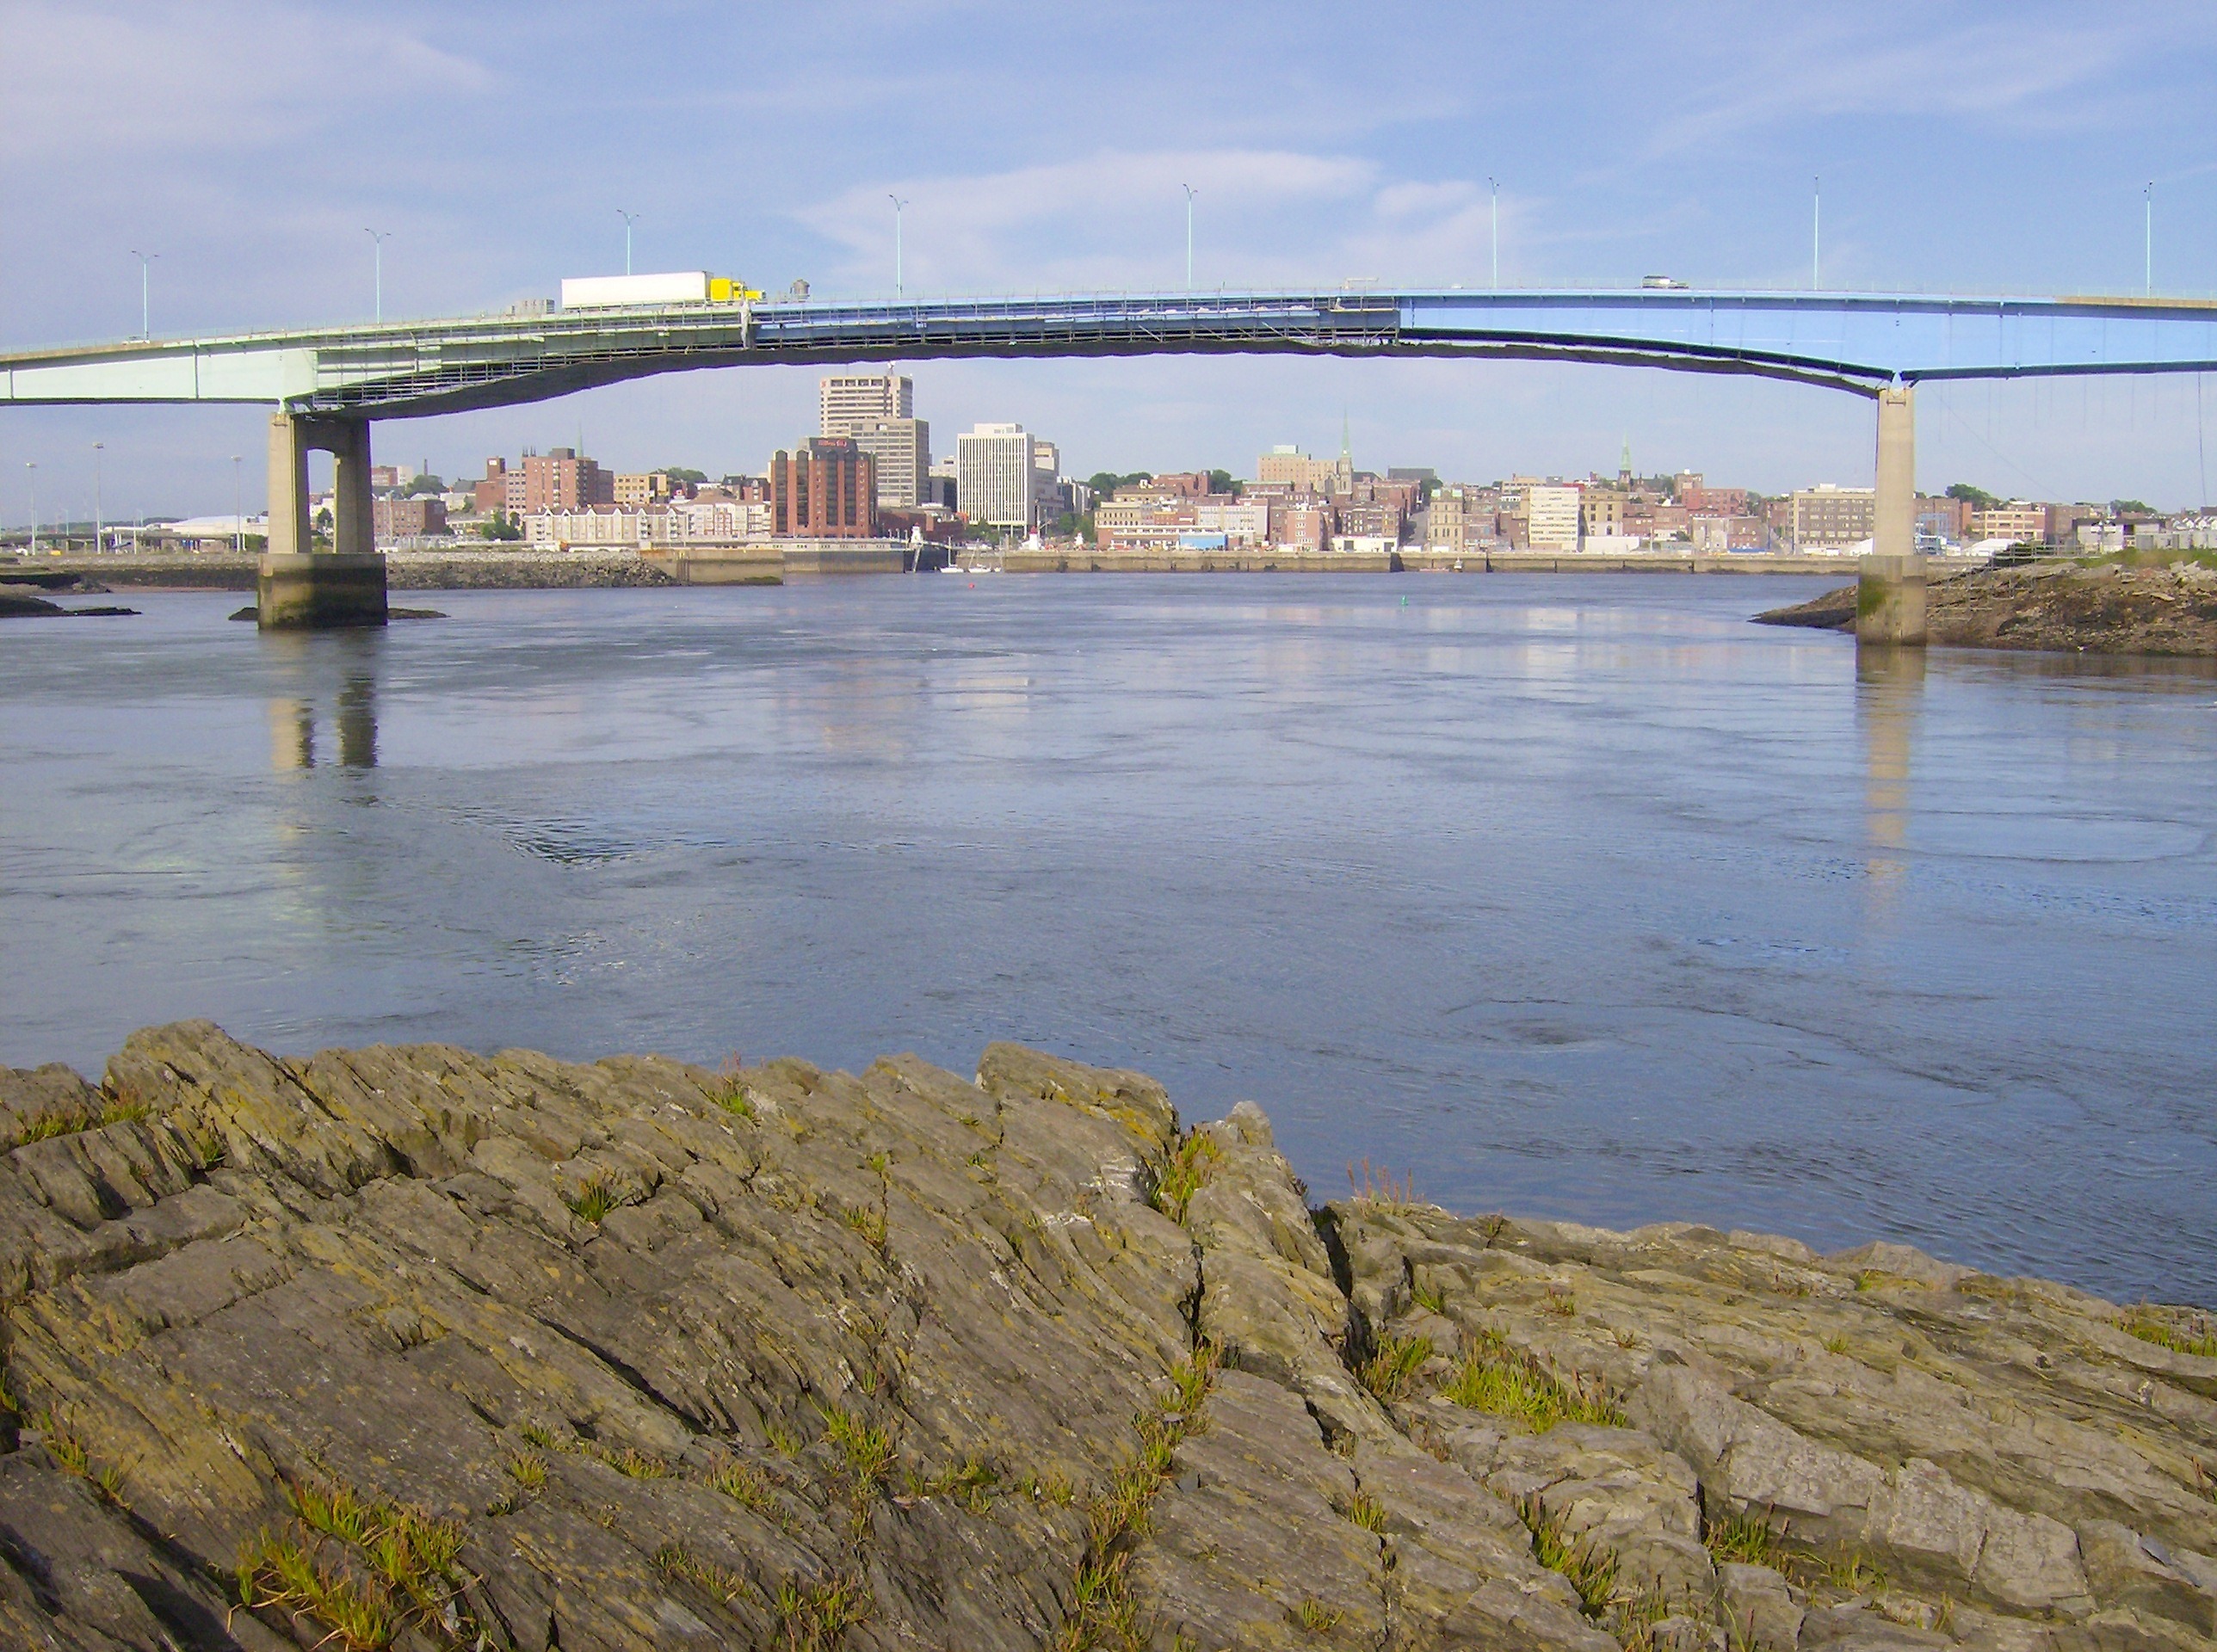
sea, coast, water, nature, architecture, sky, bridge, skyline, shore, town, city, urban, river, summer, spring, bay, harbor, reservoir, waterway, outside, clouds, buildings, reflections, channel, vehicles, cities, new brunswick, nonbuilding structure, saint john